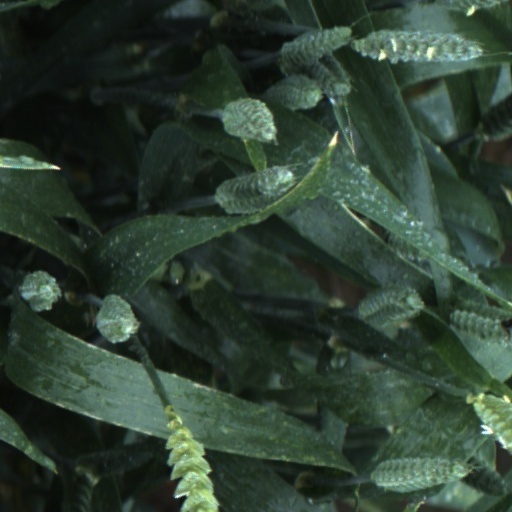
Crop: wheat